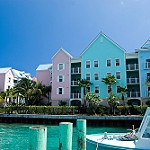
Label: buildings